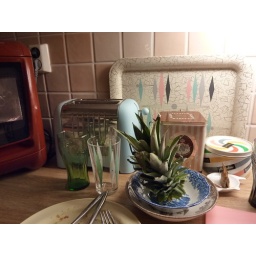
Loved the light and colors in our kitchen the other day. That's a pineapple top.